Google Cloud Platform

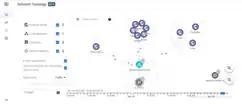

A region is a specific geographical location where users can deploy cloud resources. Each region is an independent geographic area that consists of zones.